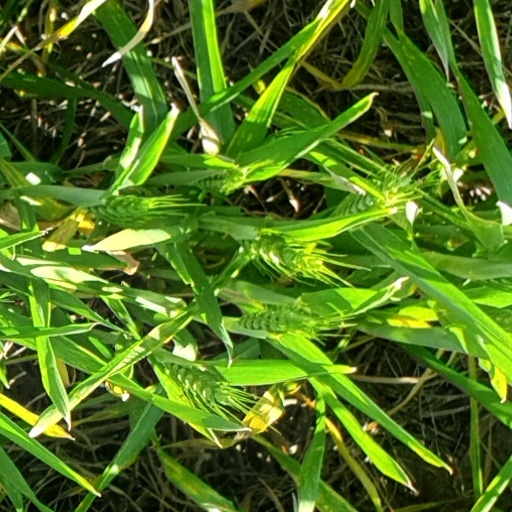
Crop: wheat